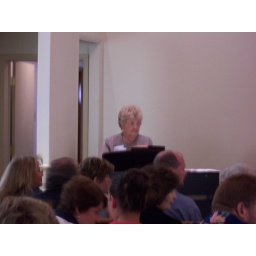
Margaret Sweigard, sitting at the new church keyboard, donated by a member of our church